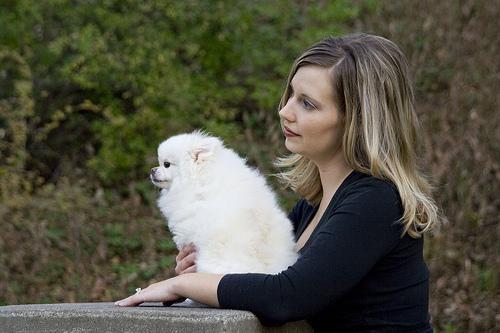
Pomeranian